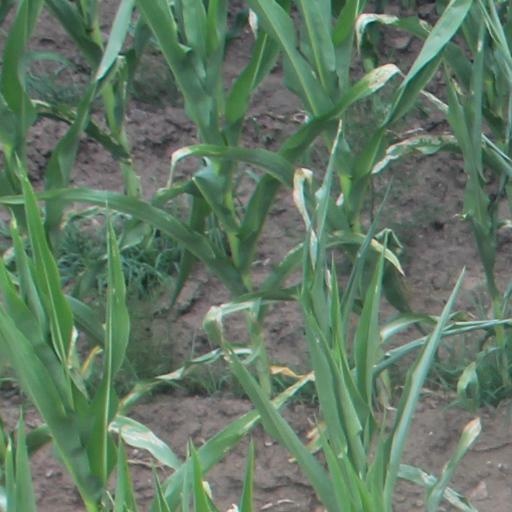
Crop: maize; corn